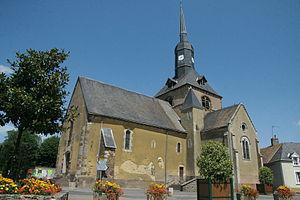
Église Saint-Front de Domfront-en-Champagne, Sarthe, Pays de la Loire, France
Cet article recense les monuments historiques français classés en 1939.
L'église Saint-Front est une église catholique située à Domfront-en-Champagne, en France.
Domfront-en-Champagne est une commune française, située dans le département de la Sarthe en région Pays de la Loire, peuplée de 1 034 habitants.